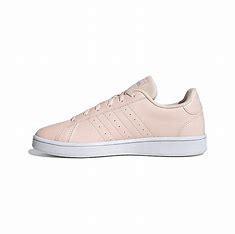
Brand: adidas
Model: neo Adidas NEO Grand Court